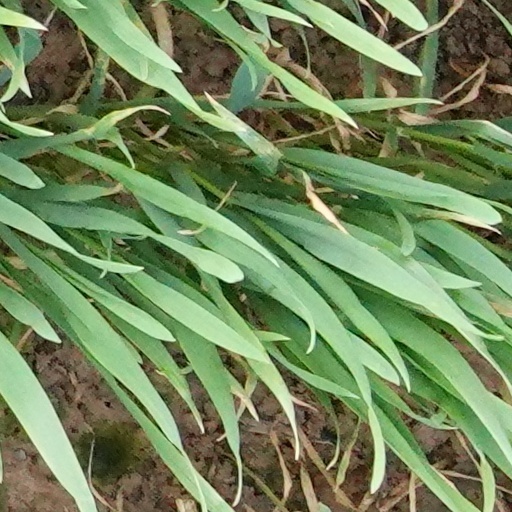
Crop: wheat